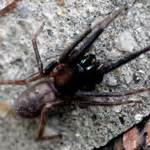
Label: spider